Prince Edward Road

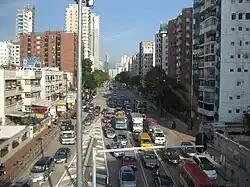
Prince Edward Road West is often congested

Prince Edward Road West is a road between Tai Kok Tsui, Mong Kok, Kowloon Tong and Kowloon City. This road was originally named Edward Avenue before 1924. It was later renamed Prince Edward Road in 1924, and in 1958 the Chinese name was changed from what was literally "British Royal Prince Road" to a new name that is literally "Crown Prince Road" . In 1979, it became the Prince Edward Road West.